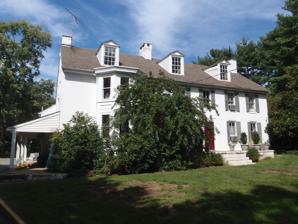
Building: Andrew Kerr House
Country: United States of America
Year built: 1805
Historic house in Delaware, United States United States historic place Andrew Kerr House U.S. National Register of Historic Places Andrew Kerr House, September 2012 Show map of Delaware Show map of the United States Location 812 Elkton Rd., near Newark, Delaware Coordinates 39°40′16″N 75°46′13″W / 39.671209°N 75.770194°W / 39.671209; -75.770194 Area 1 acre (0.40 ha) Built 1805 ( 1805 ) MPS White Clay Creek Hundred MRA NRHP reference No. 83001342 Added to NRHP August 19, 1983 The Andrew Kerr House is a historic home located near Newark , New Castle County, Delaware . It was built in 1805, and is a two-story, gable-roofed, stuccoed stone structure.  It has a two-story addition dated to the late-19th century.  It features a polygonal bay window on its principal elevation. The Kerr family were prominent members of Head of Christiana United Presbyterian Church . It was listed on the National Register of Historic Places in 1983. References